Wheat salad

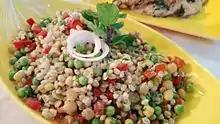

Wheat salad, is an Arab salad which typically consists of wheat, corn, tomatoes, carrots, cucumber pickles, lemon, parsley, olive oil and salt.